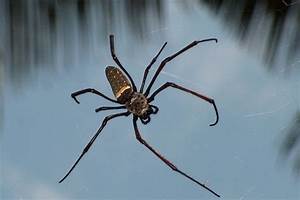
Label: spider